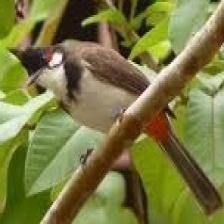
Species: RED WISKERED BULBUL
Scientific name: PYCNONOTUS JOCOSUS